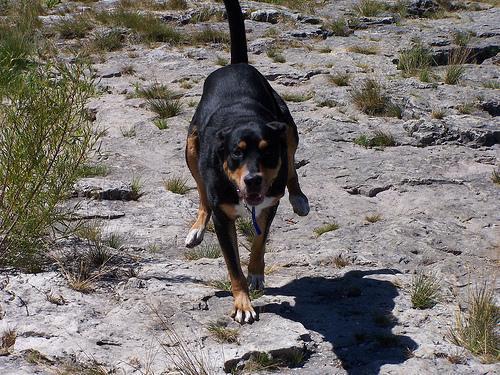
Greater_Swiss_Mountain_dog